Joseph Contreras

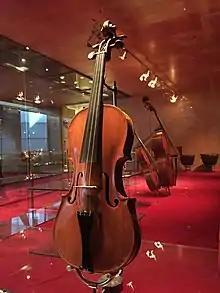
Violin of Joseph Contreras, 1741, Museu de la Música de Barcelona

Contreras was born around 1710, in Granada, Spain(hence his commonly used nickname 'el Granadino'). He probably lived in Italy during his early life, his style being Italian. He worked in Madrid from about 1745, as violin maker and repairer to the Spanish Court. This brought him into contact with some of the best violins of his day, including examples by Stradivarius and Guarnerius. He is famous for the copies of these instruments which he made, using fine materials and exceptional skill.